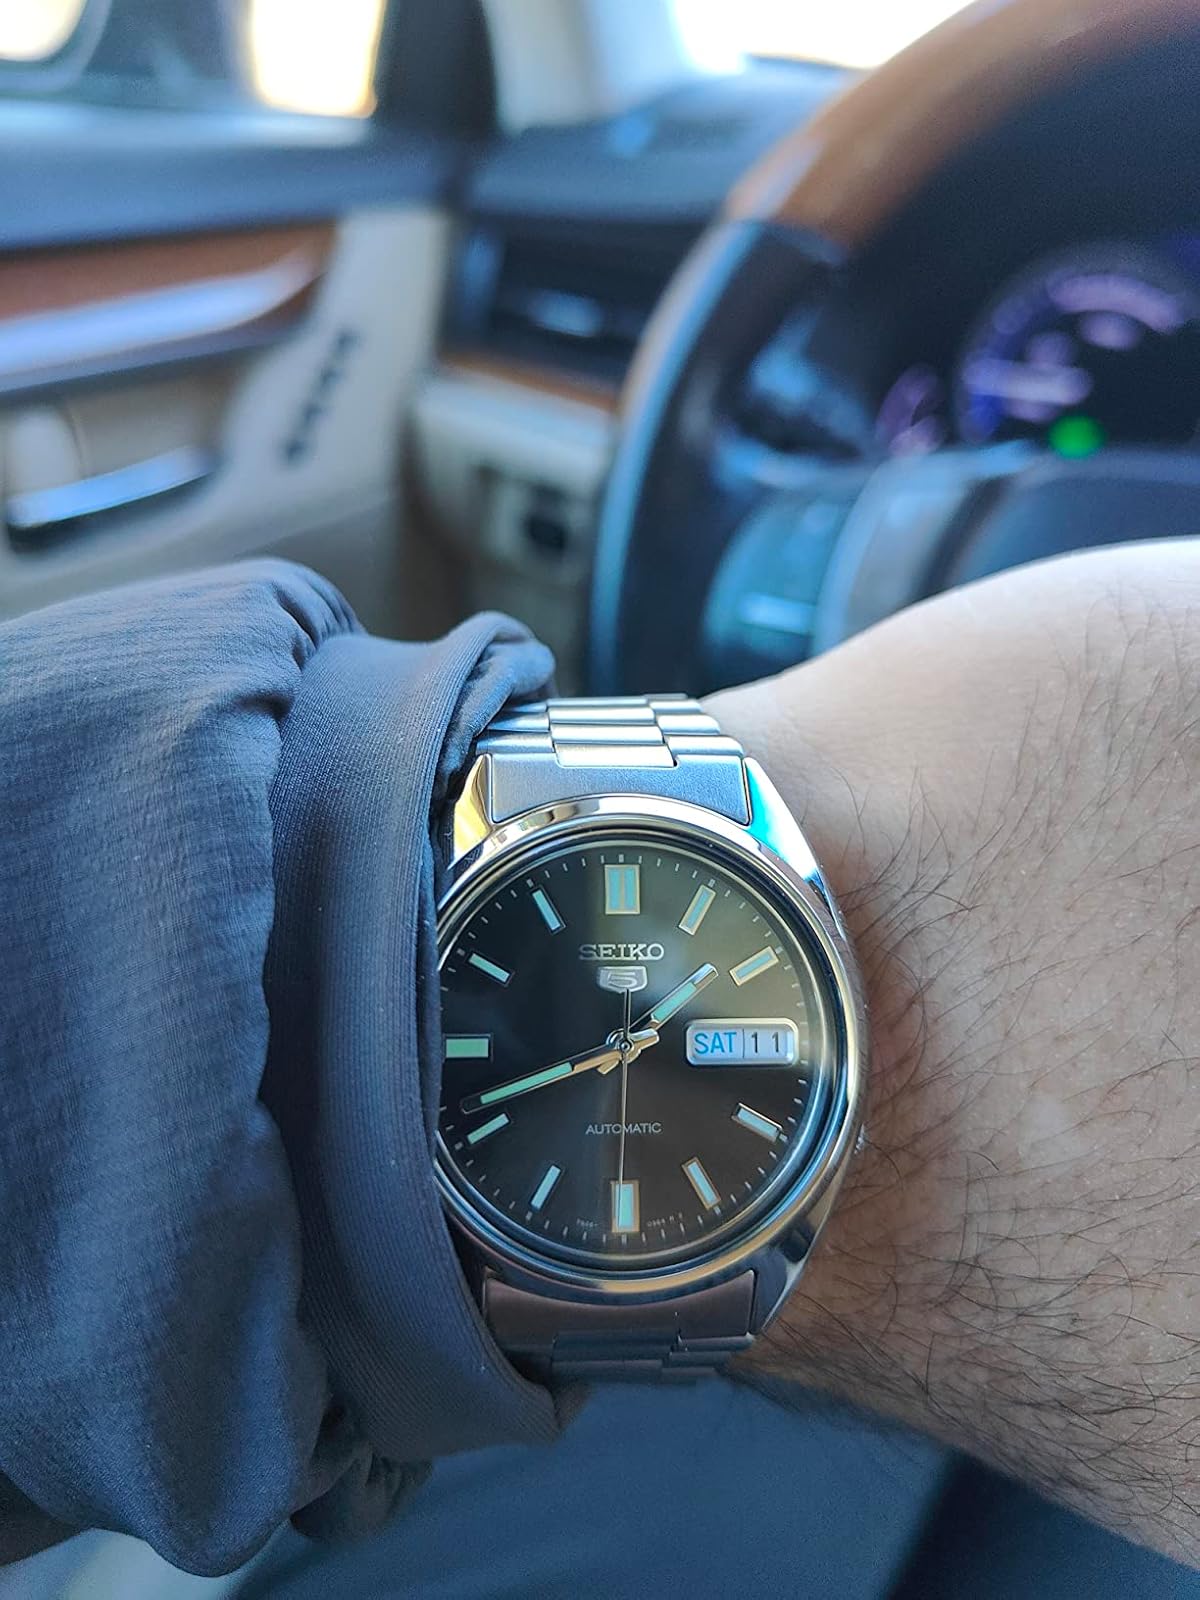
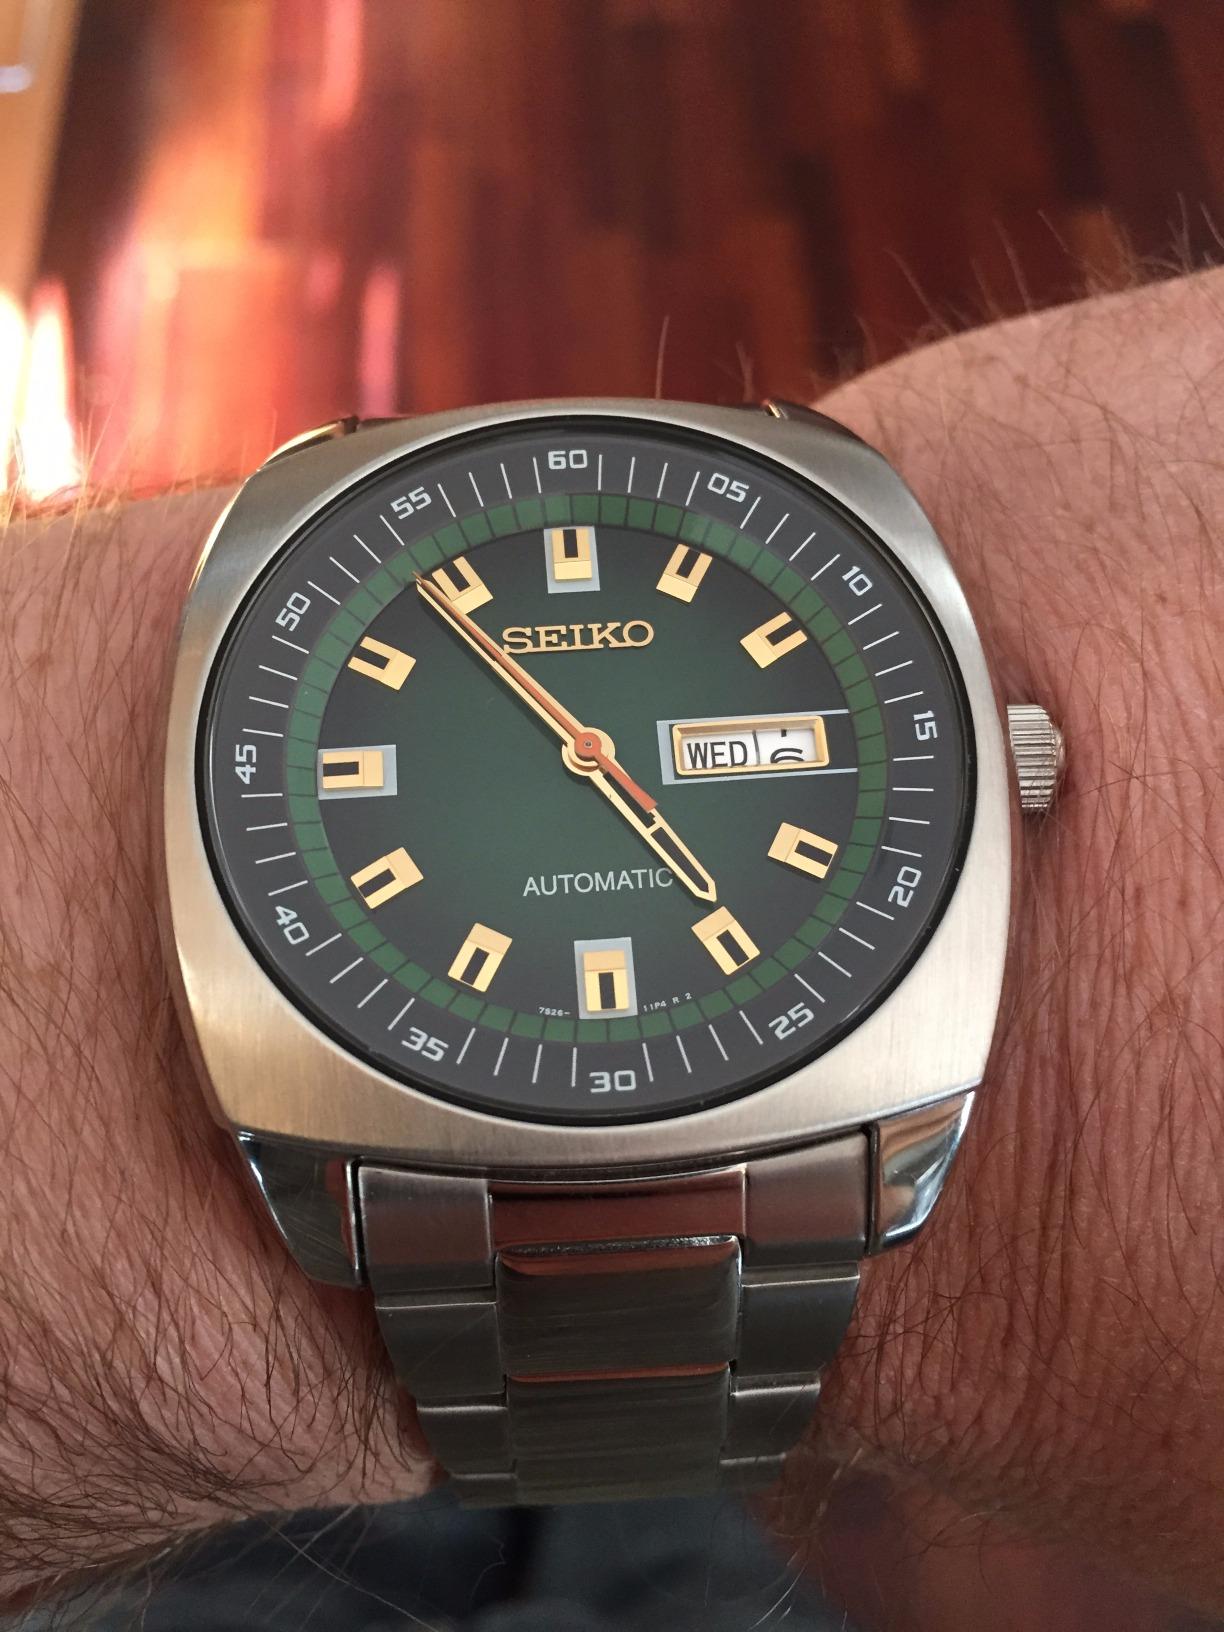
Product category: accessories_watch
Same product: no